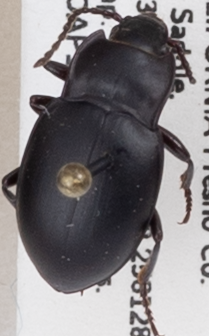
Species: Metrius contractus
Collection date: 2018-08-13
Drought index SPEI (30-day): -2.09
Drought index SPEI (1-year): -0.46
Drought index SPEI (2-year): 0.71